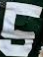
Number: 5